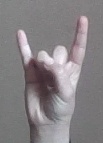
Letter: la